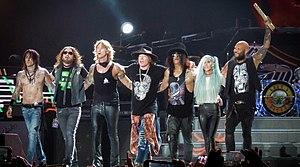
Guns N' Roses est un groupe américain de hard rock, originaire de Los Angeles, en Californie. Formé en 1985, il se compose du chanteur Axl Rose, des guitaristes Slash et Izzy Stradlin, du bassiste Duff McKagan et du batteur Steven Adler. Aujourd'hui, le groupe est composé des trois membres originaux dont Axl, Slash et Duff s'ajoutant a ceux-ci Dizzy Reed, Richard Fortus, Melissa Reese et Frank Ferrer. Le groupe est devenu en peu d'années l'un des groupes de hard rock les plus populaires, avec plus de 100 millions d'albums vendus dans le monde, dont 45 millions aux États-Unis.